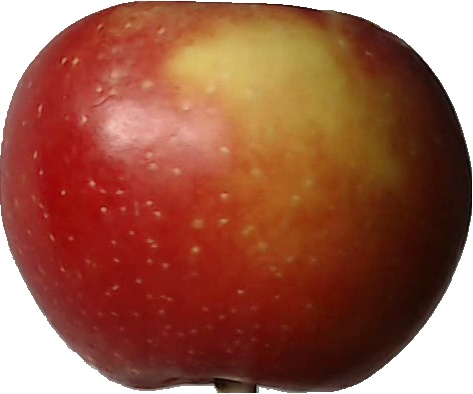
Label: apple_braeburn_1